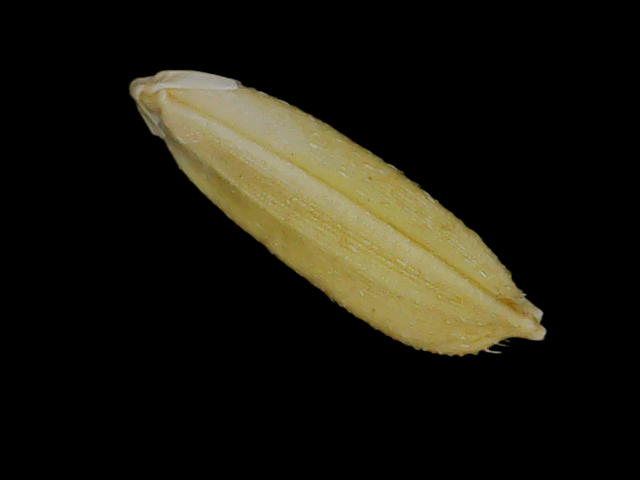
Rice variety: Bd30